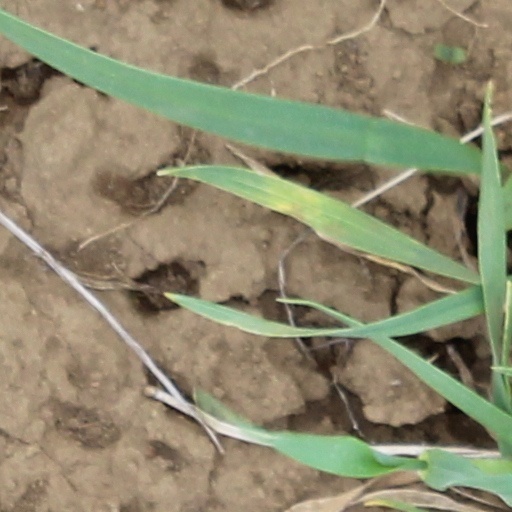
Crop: wheat